Jungle Girl (novel)

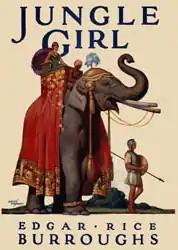
Dust jacket from the first edition

Jungle Girl is a novel by American writer Edgar Rice Burroughs, set in a forgotten kingdom in the jungles of Cambodia.